Walchand Hirachand

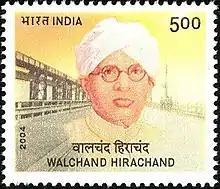
Hirachand on a 2004 stamp of India

Walchand Hirachand Doshi (23 November 1882 – 8 April 1953) was an Indian industrialist and the founder of the Walchand group. He established India's first modern shipyard, first aircraft factory and first car factory; he also established construction companies, sugarcane plantations, sugar factories, confectioneries, engineering companies and many other businesses.